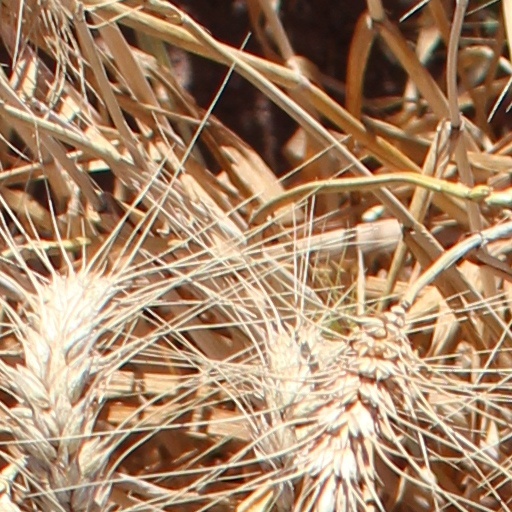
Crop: wheat